Farrukhan the Little

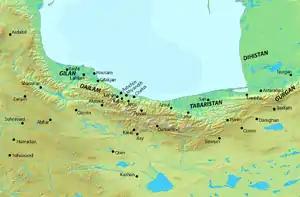
Map of Tabaristan and its neighbouring territories

Farrukhan was the younger son of Farrukhan the Great (died ca. 728), the first ruler ("ispahbadh") of the Dabuyid dynasty from whose reign coins are known. According to the traditional account, the Dabuyids had established themselves as the quasi-independent rulers of Tabaristan in the 640s, during the tumults of the Muslim conquest of Persia and the collapse of the Sassanid Empire. They owed only the payment tribute and nominal vassalage to the Arab Caliphate, and managed, despite repeated Muslim attempts at invasion, to maintain their autonomy by exploiting the inaccessible terrain of their country. A more recent interpretation of the sources by P. Pourshariati, however, supports that Farrukhan the Great was the one who actually established the family's rule over Tabaristan, sometime in the 670s.